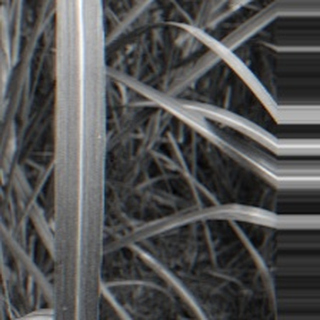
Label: sugarcane_bacterial_blight